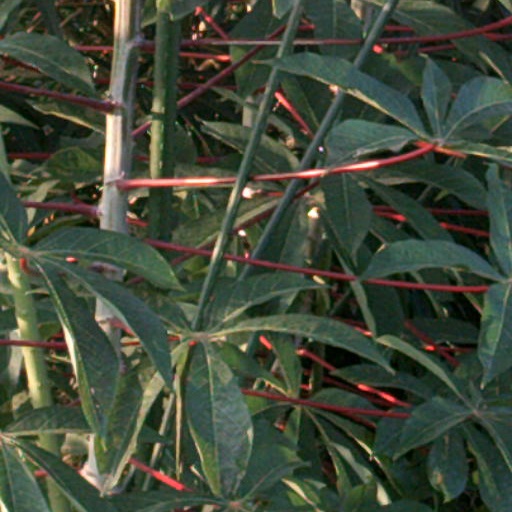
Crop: cassava